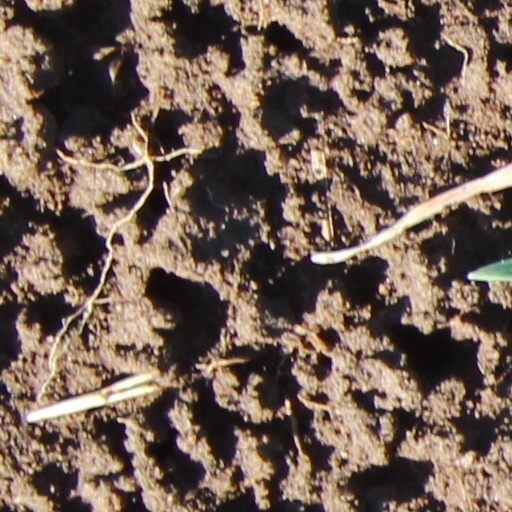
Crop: wheat